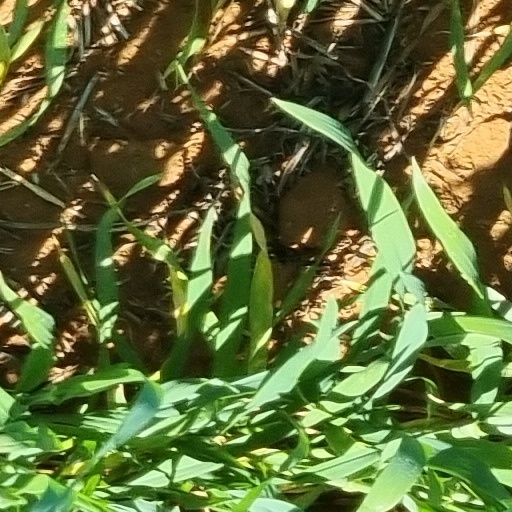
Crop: wheat